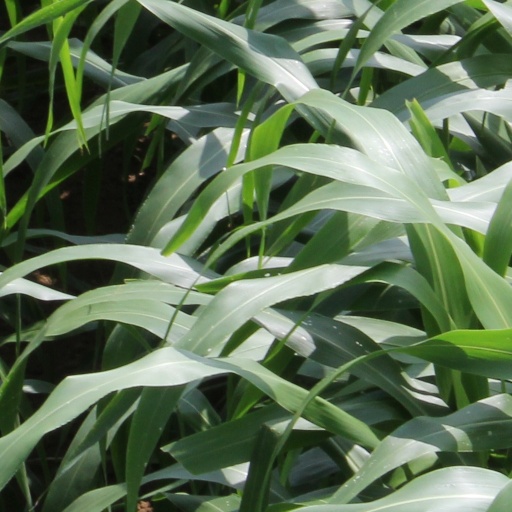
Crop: sorghum